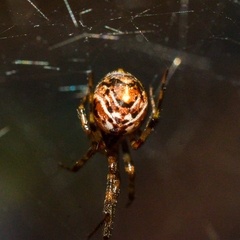
Species: Parasteatoda_tepidariorum